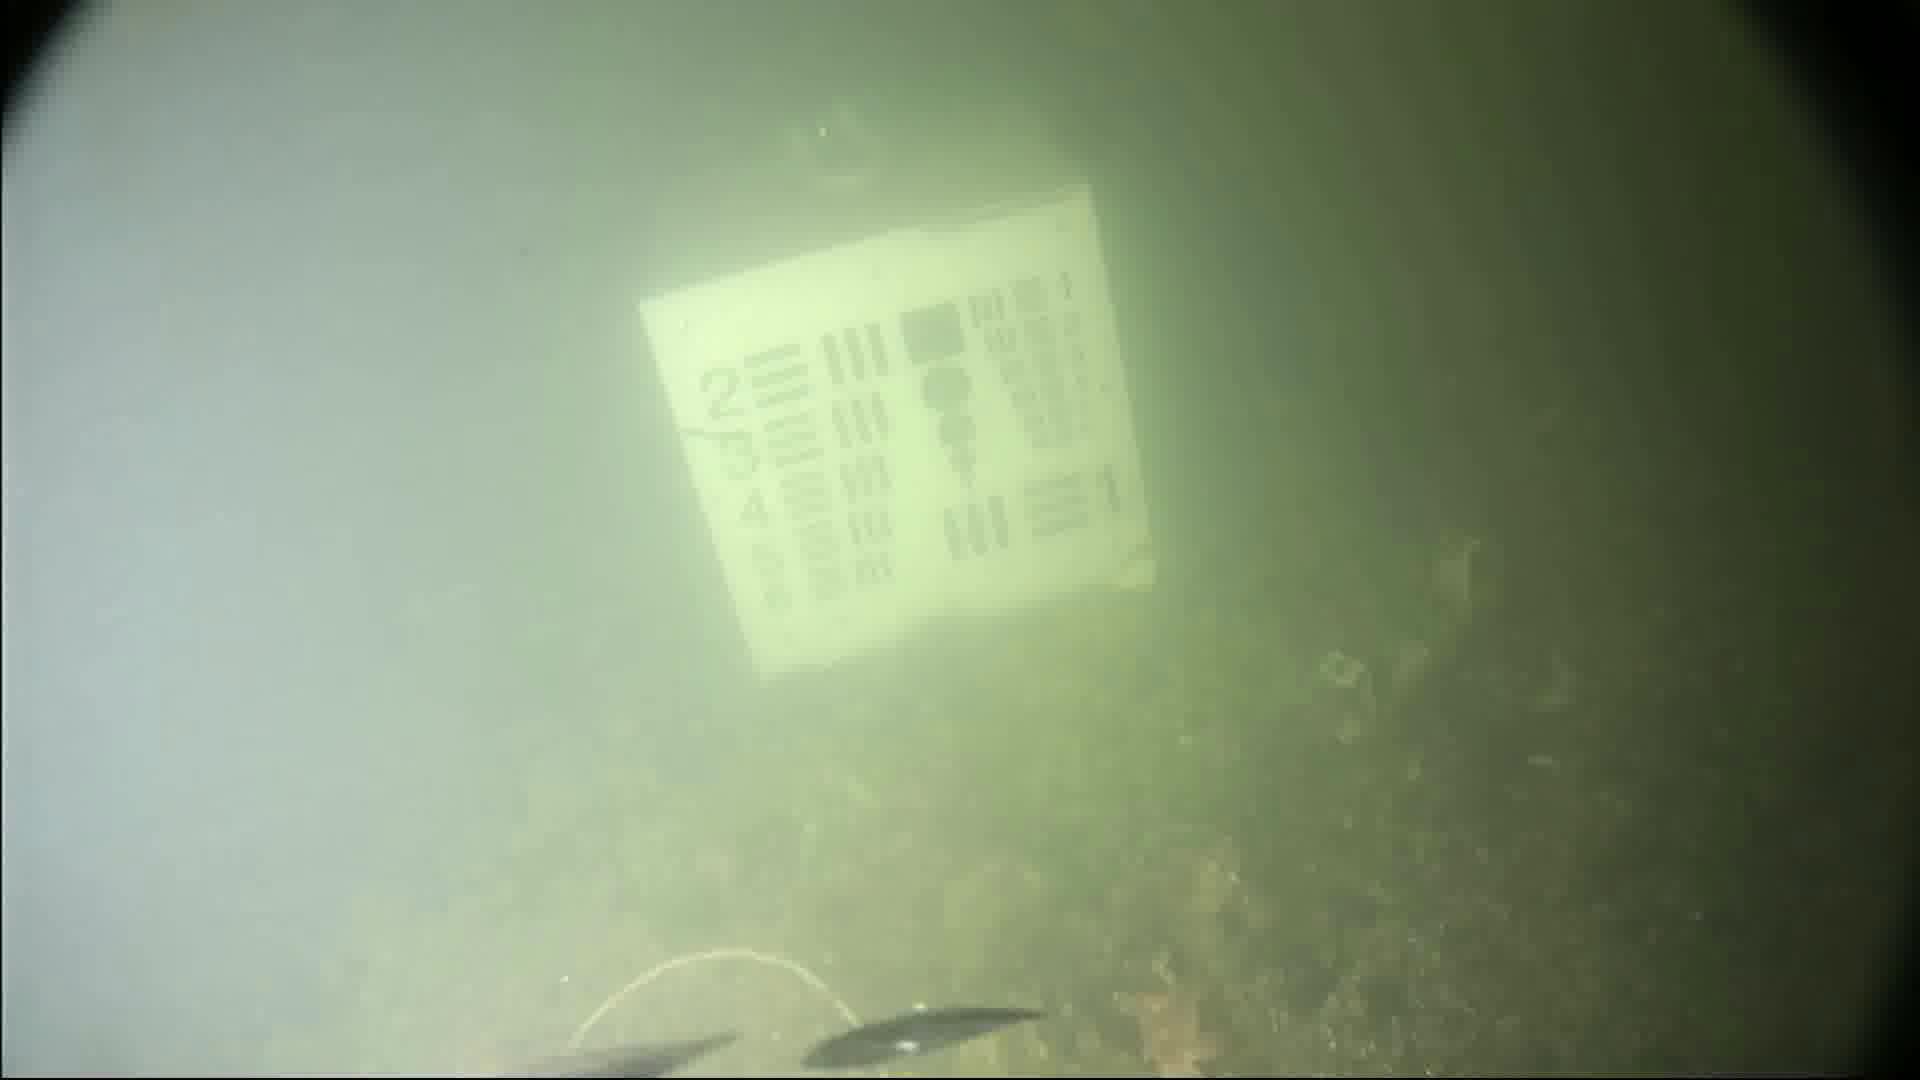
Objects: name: small_fish
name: starfish